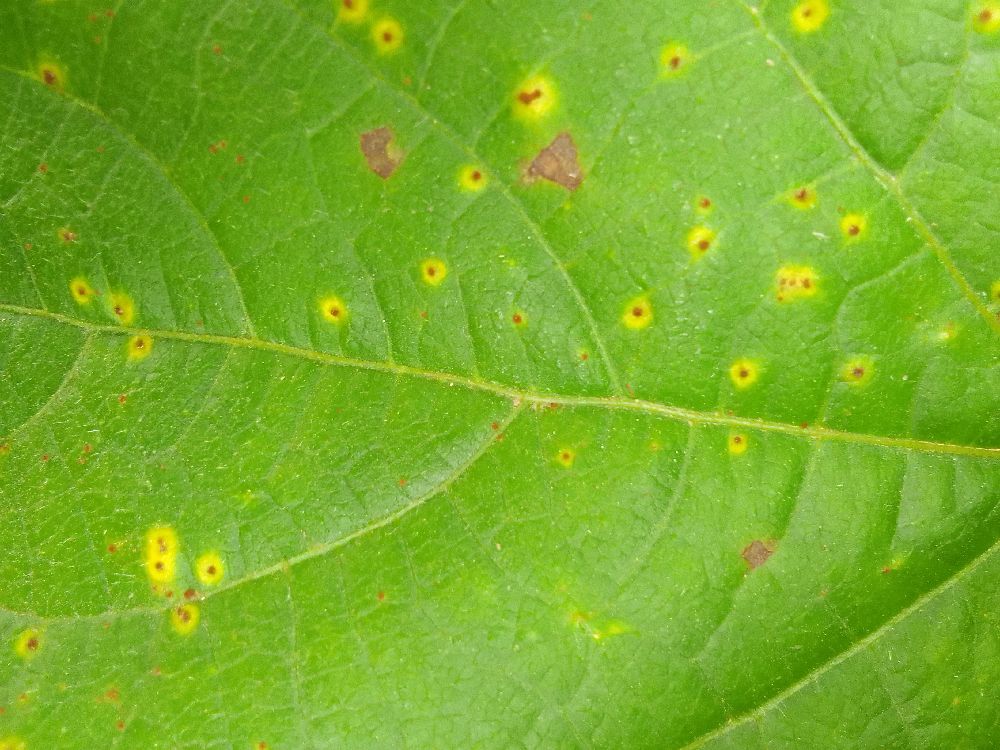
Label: rust